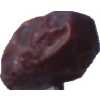
Label: dates